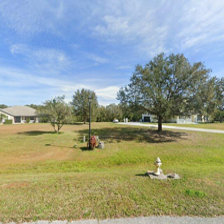
Label: streetView